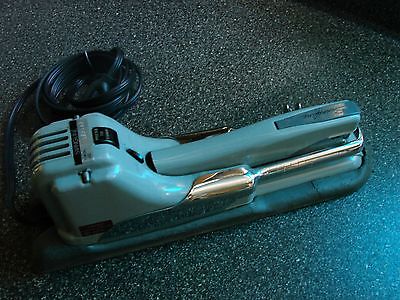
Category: stapler